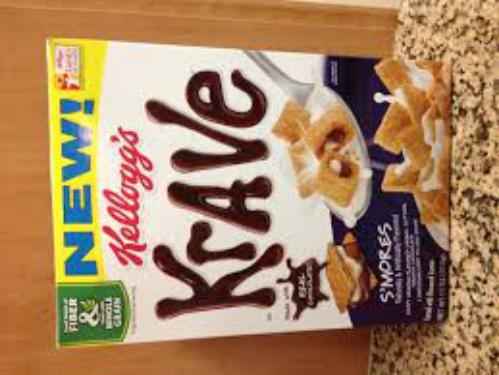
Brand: Krave
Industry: Food